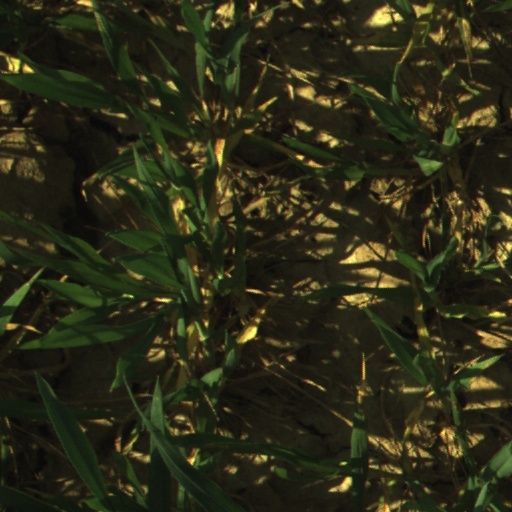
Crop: wheat